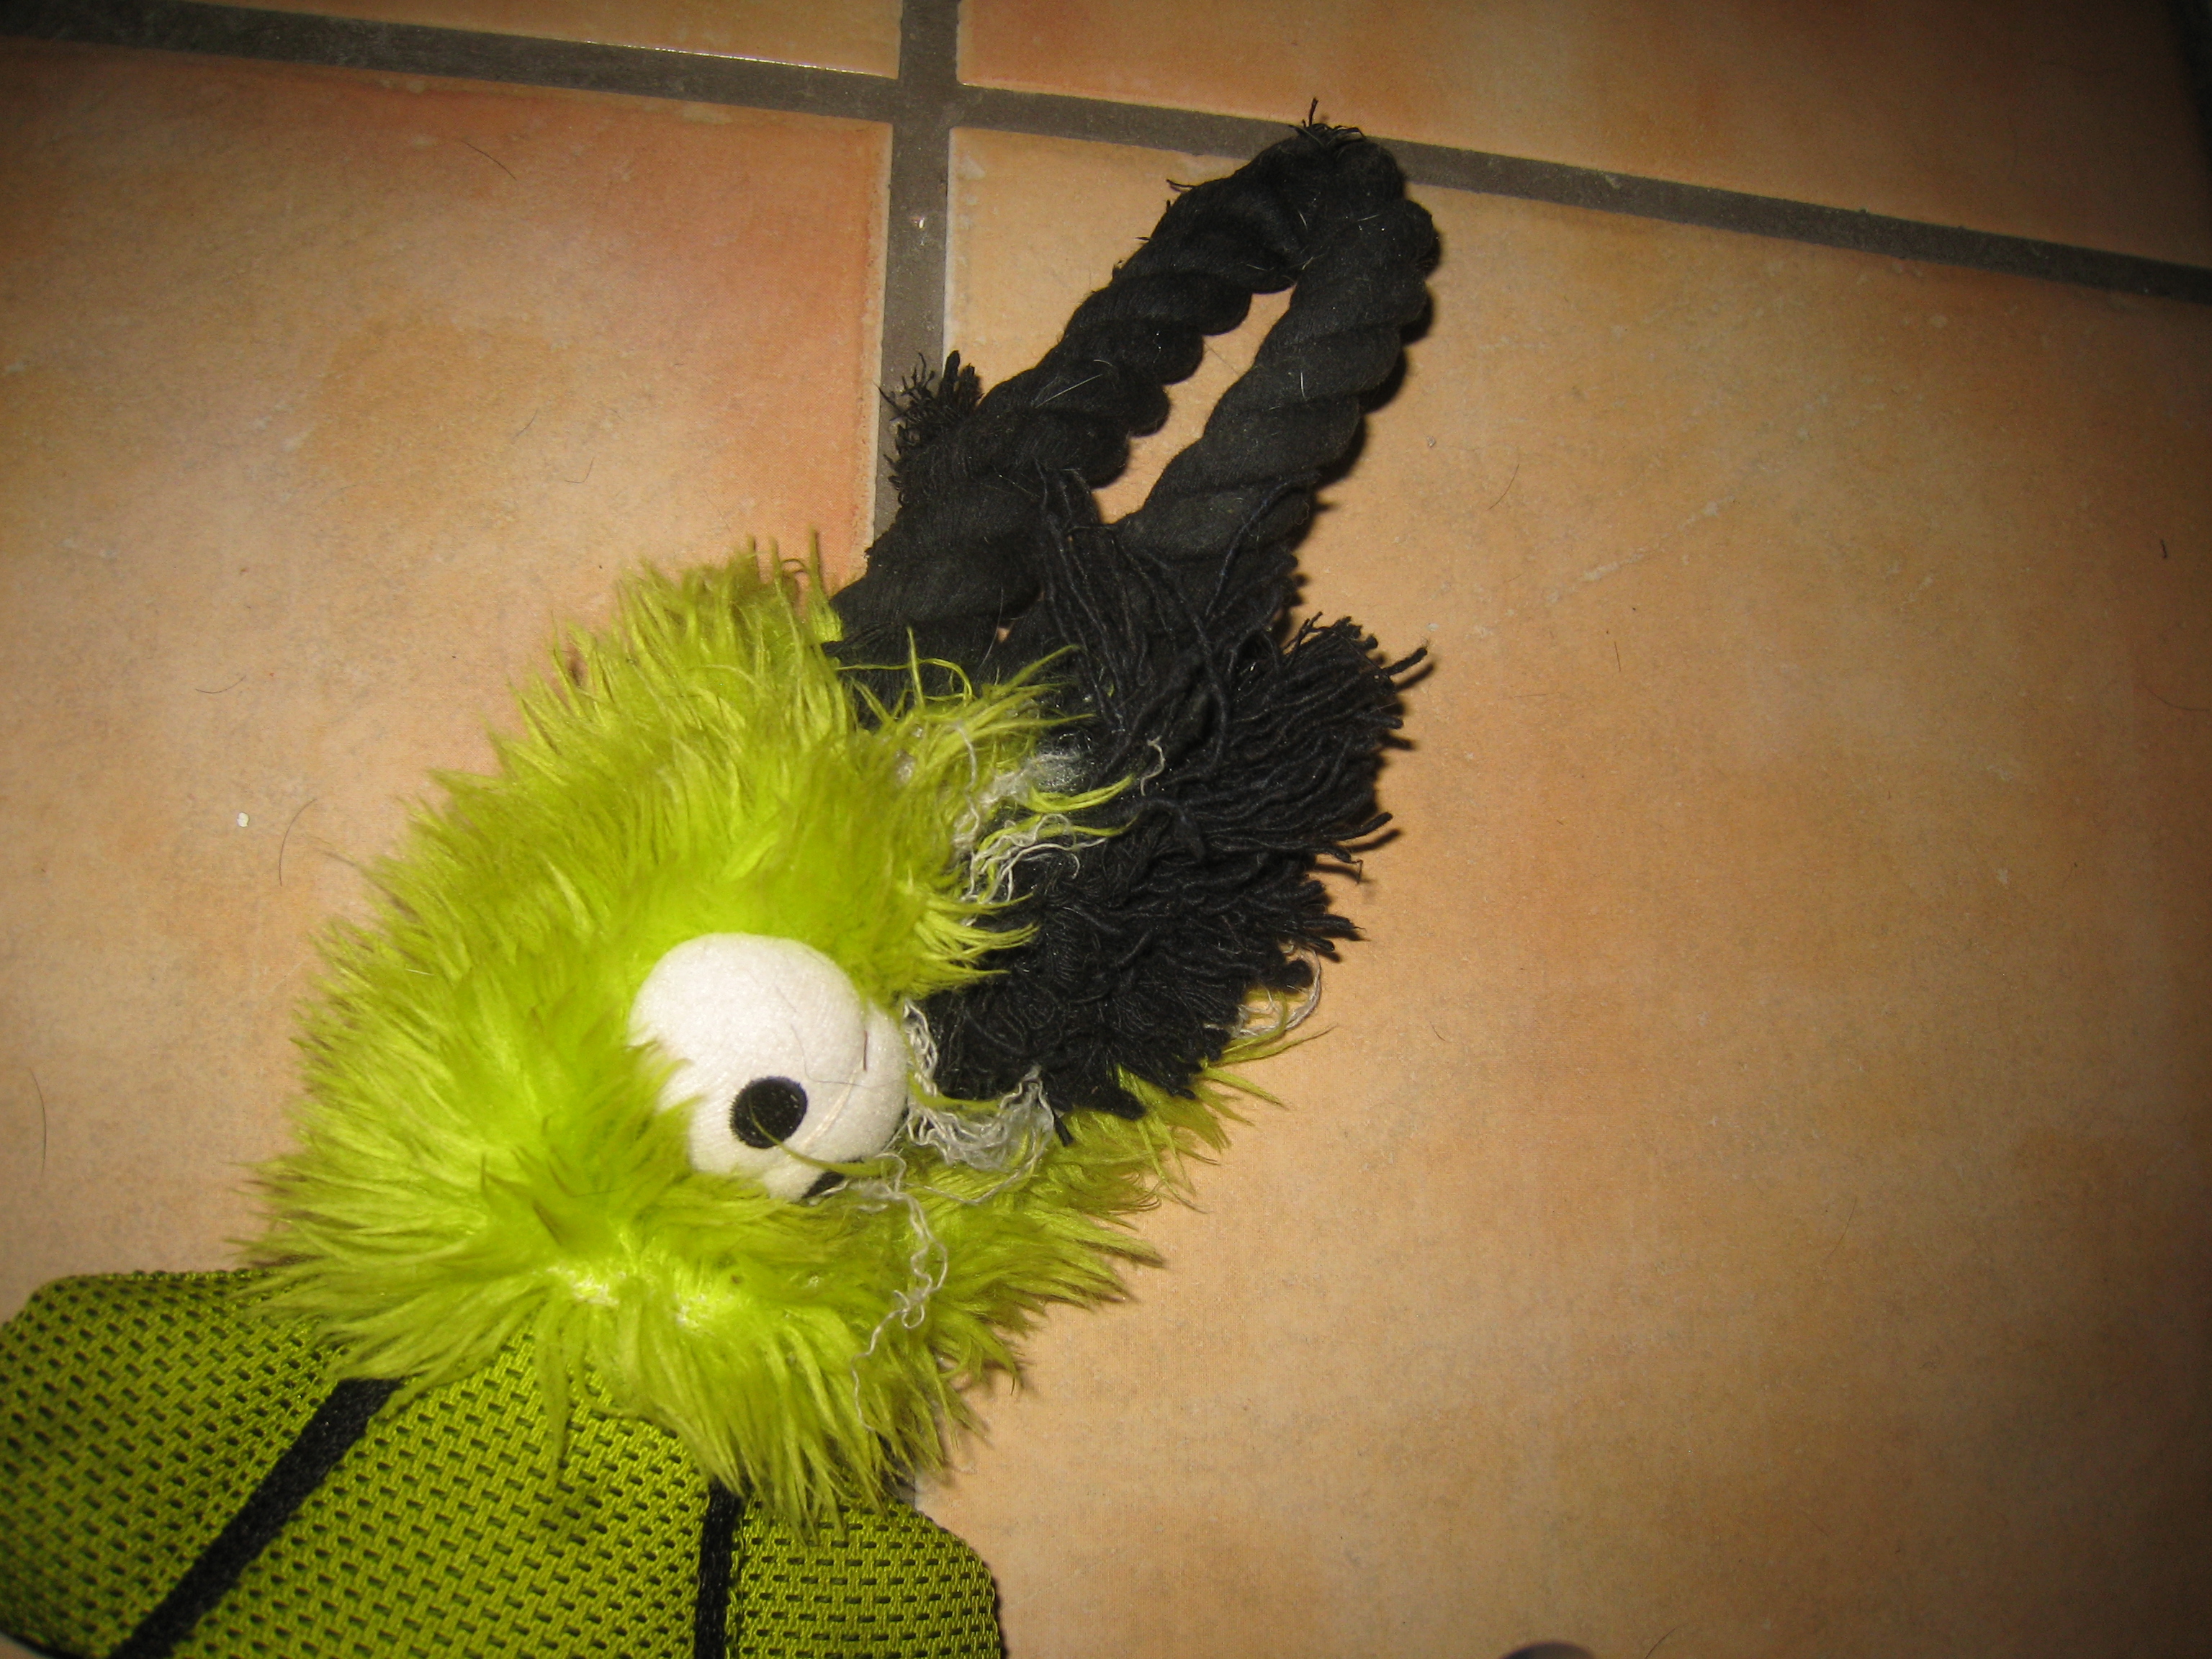
bird, dog, green, yellow, material, parrot